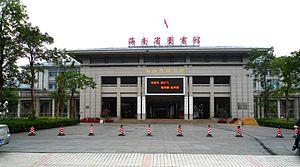
Haikou est la capitale de la province insulaire chinoise de Hainan.